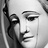
Emotion: sad